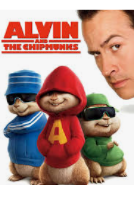
Portrait style: Cartoon Portrait